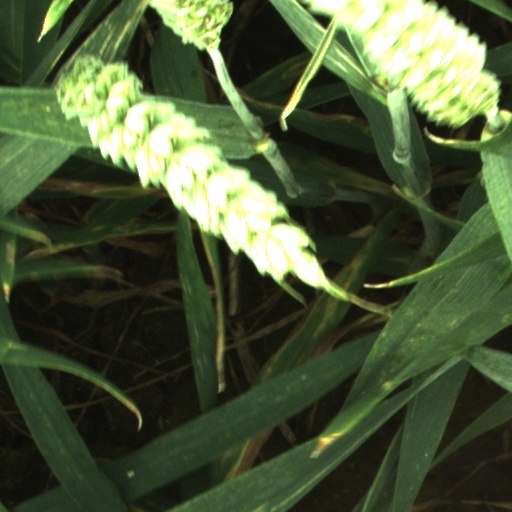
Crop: wheat